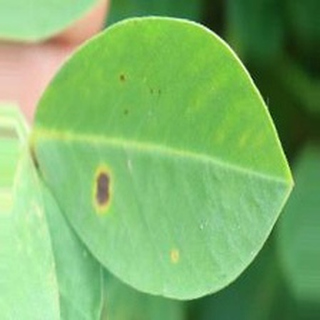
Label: groundnut_early_leaf_spot